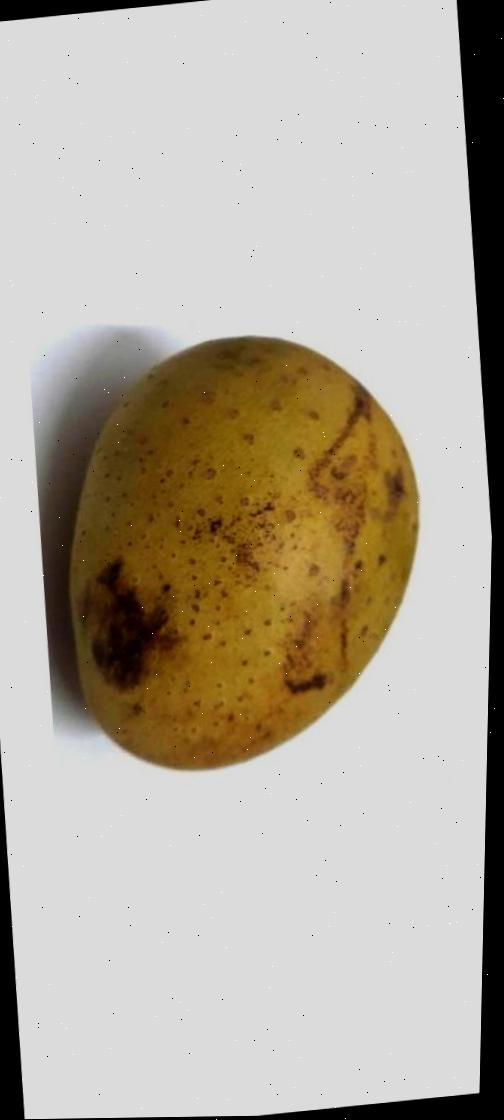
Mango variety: Gourmoti